Saint Spyridon Church

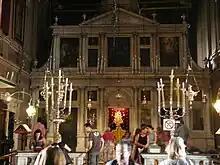
The iconostasis

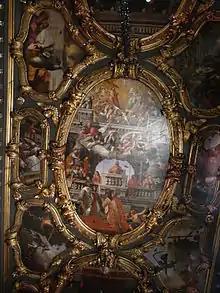
The painted ceiling by Panagiotis Doxaras

According to traditional accounts, in 1489, after the fall of the Byzantine Empire, the relics of St. Spyridon and St. Theodora, were brought to Corfu from Constantinople by Greek monk Georgios Kalochairetis, who was also a person of wealth, and were kept as property of his family. Later, when his daughter Asimia married one of the scions of the Voulgari family in Corfu she was given the remains of the saint as part of her dowry.